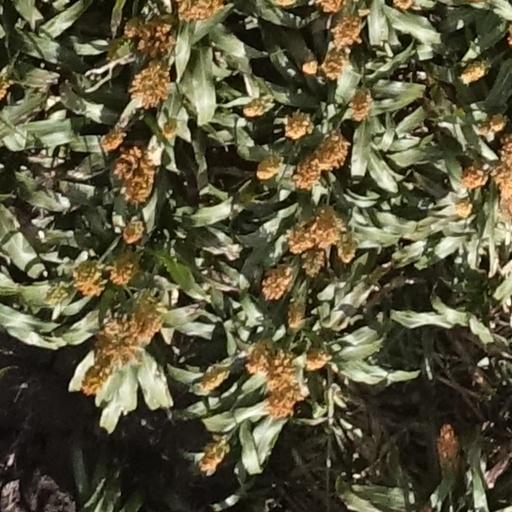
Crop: sorghum